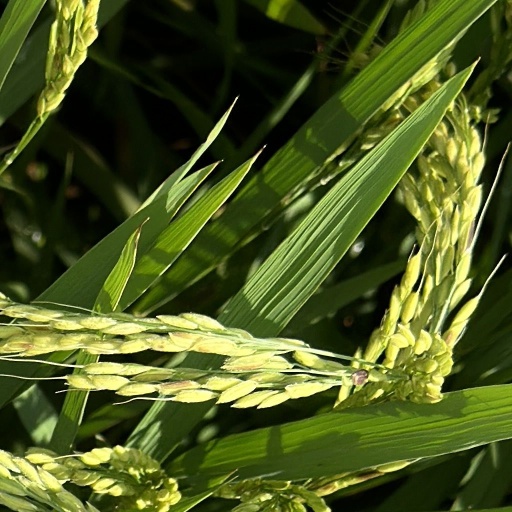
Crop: rice